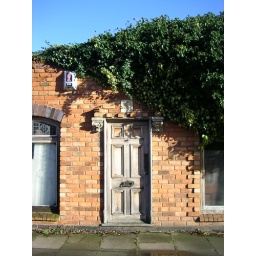
old building near Robert's house